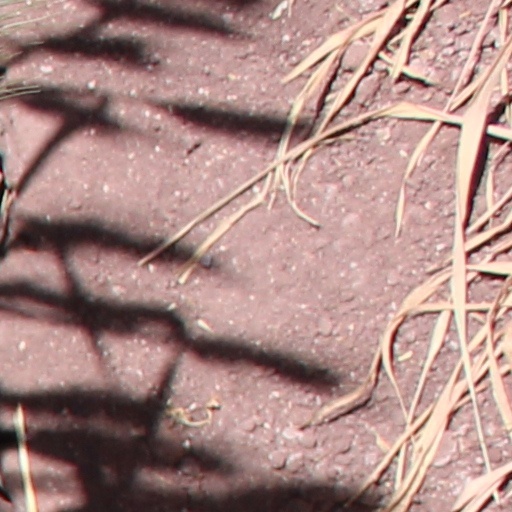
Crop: wheat